Gala Fairydean Rovers F.C.

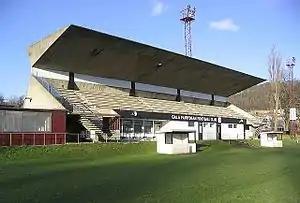
The main stand at Netherdale, which is a Category A listed building.

Gala Fairydean first played its home matches at Eastlands Park in Galashiels between 1909 and 1913, before moving to Mossilee for a spell until the 1920s. The club moved back to Eastlands, and stayed until 1929, when Netherdale was opened. Netherdale has been the club's home since 1929 and is located in the south-east of Galashiels. The ground's main spectator stand was designed by architect Peter Womersley, alongside engineers Ove Arup and built between 1963 and 1965. The stand has a capacity for 750 spectators and the ground as a whole up to 4,000. The cantilevered concrete structure is protected as a Category A listed building. The club bought 300 seats from Newcastle United's St James' Park stadium when it was refurbished, but were replaced in 2006 by wooden benches.